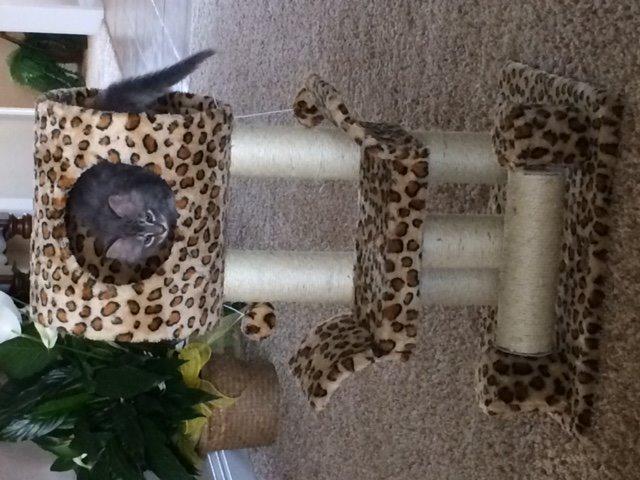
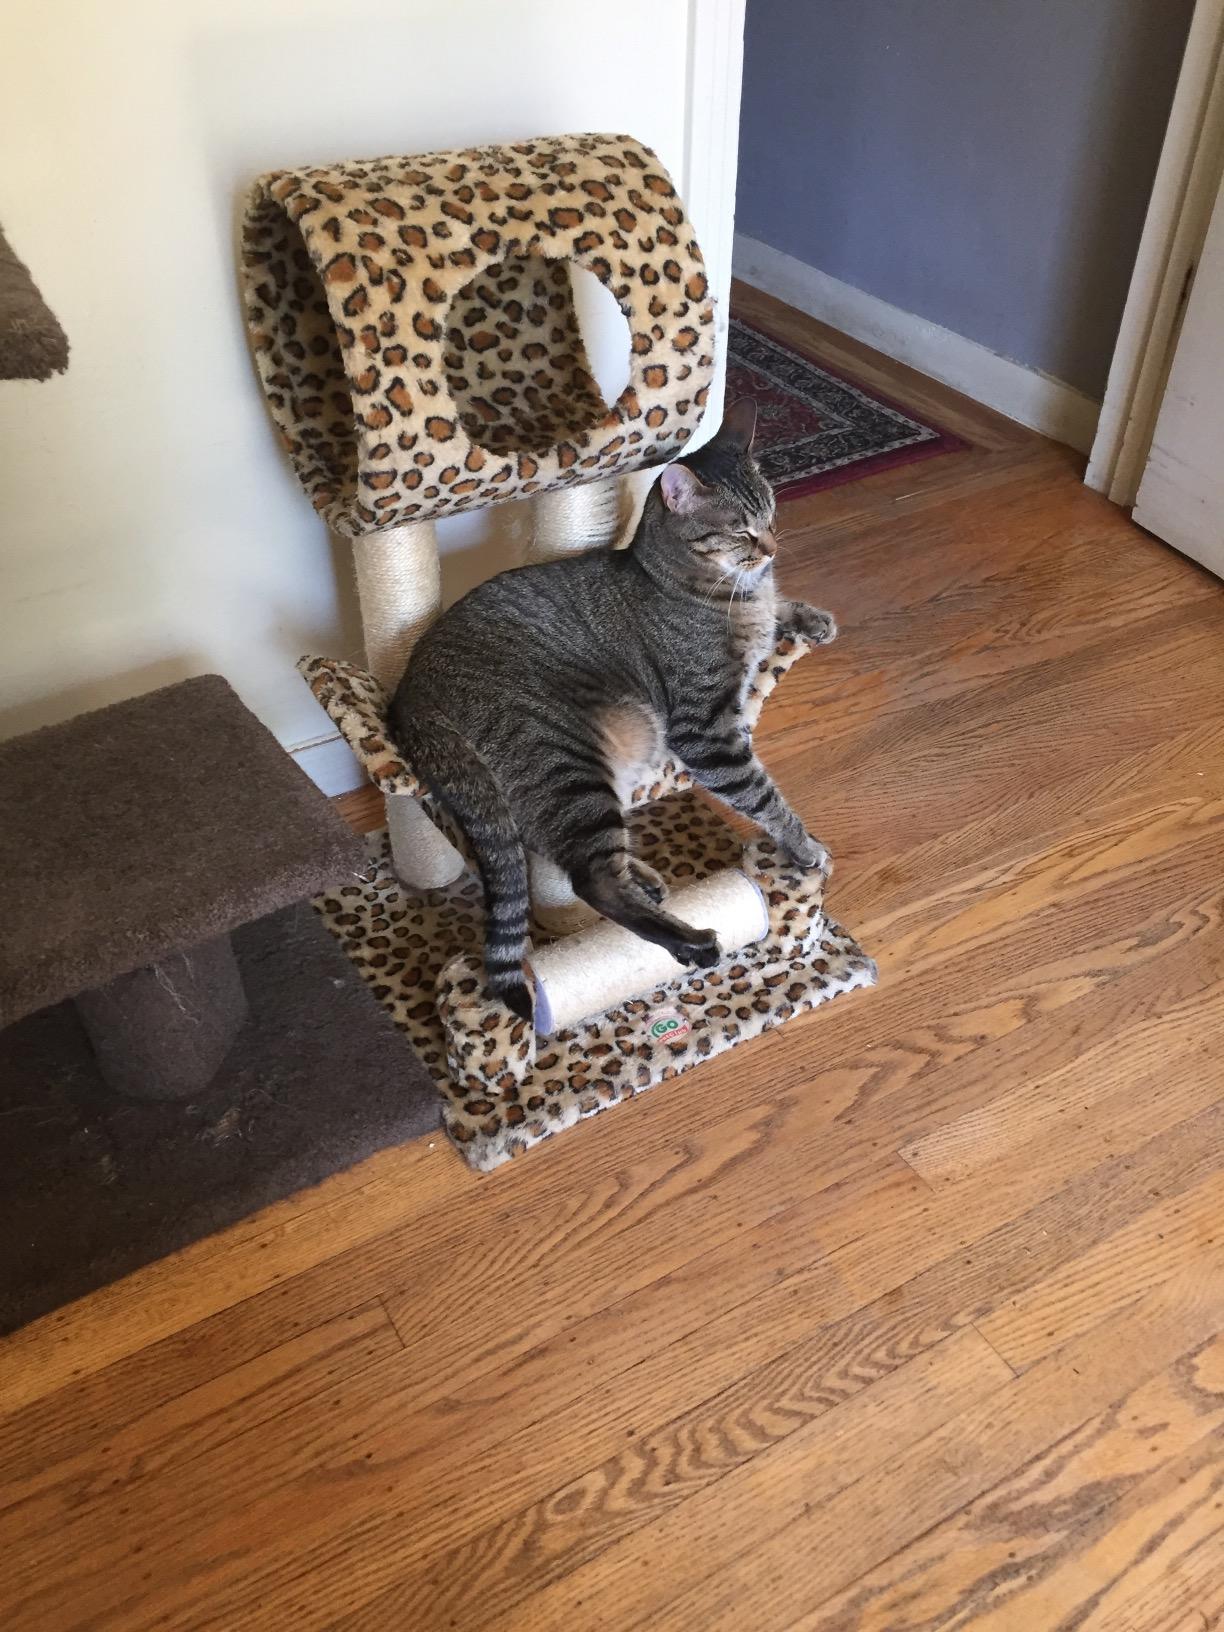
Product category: items_cat tree
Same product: yes